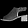
Label: Sandal